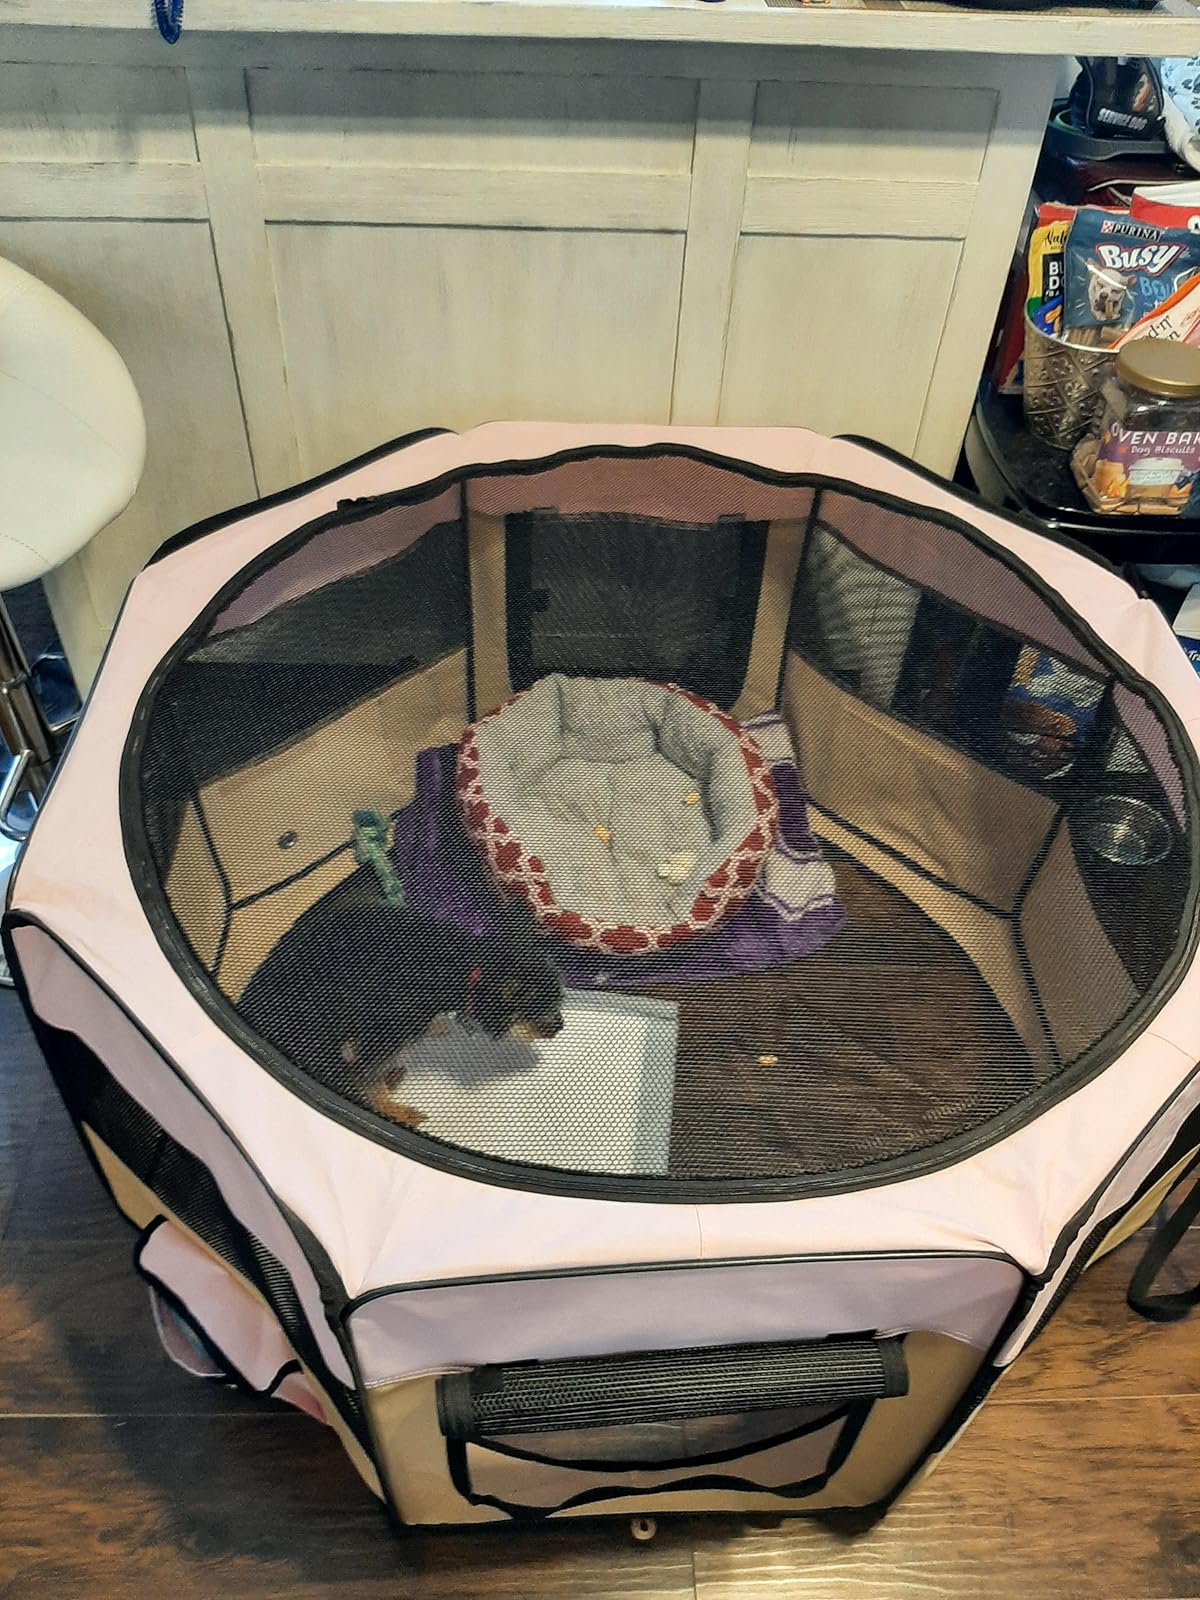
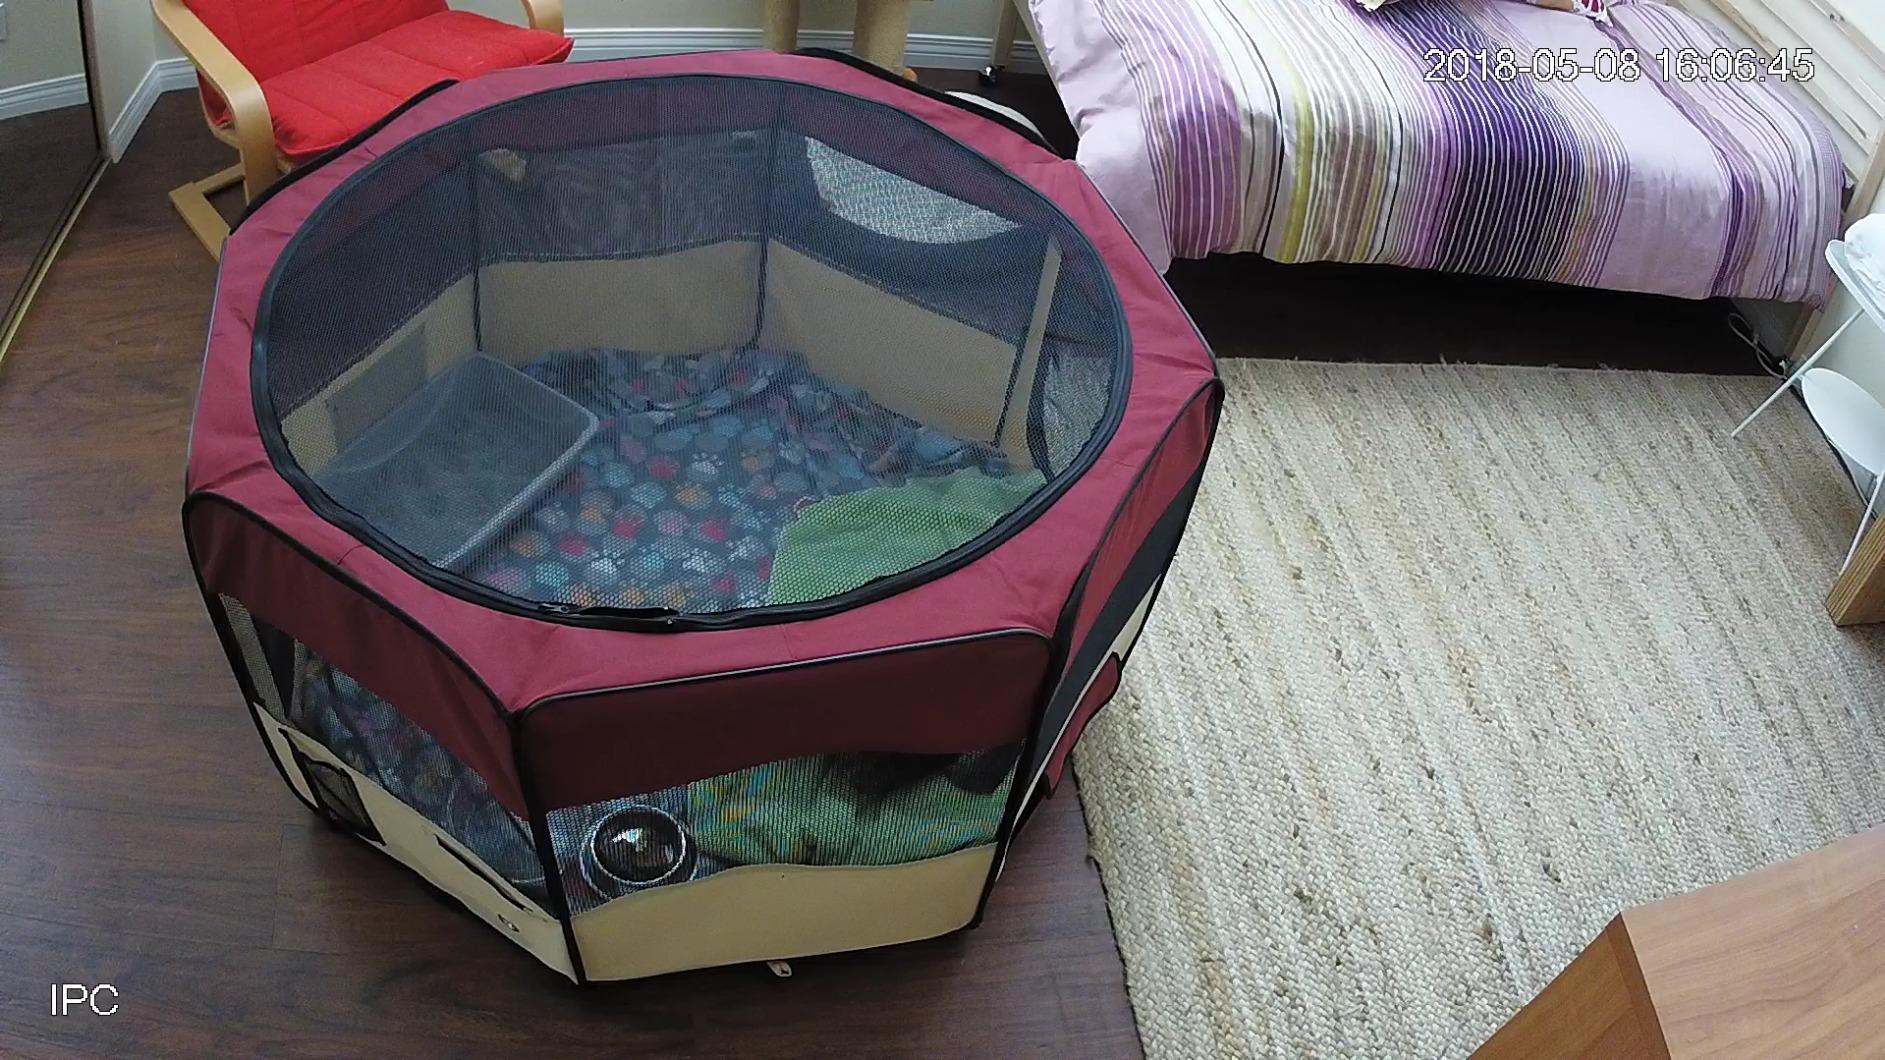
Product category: items_kennel
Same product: no